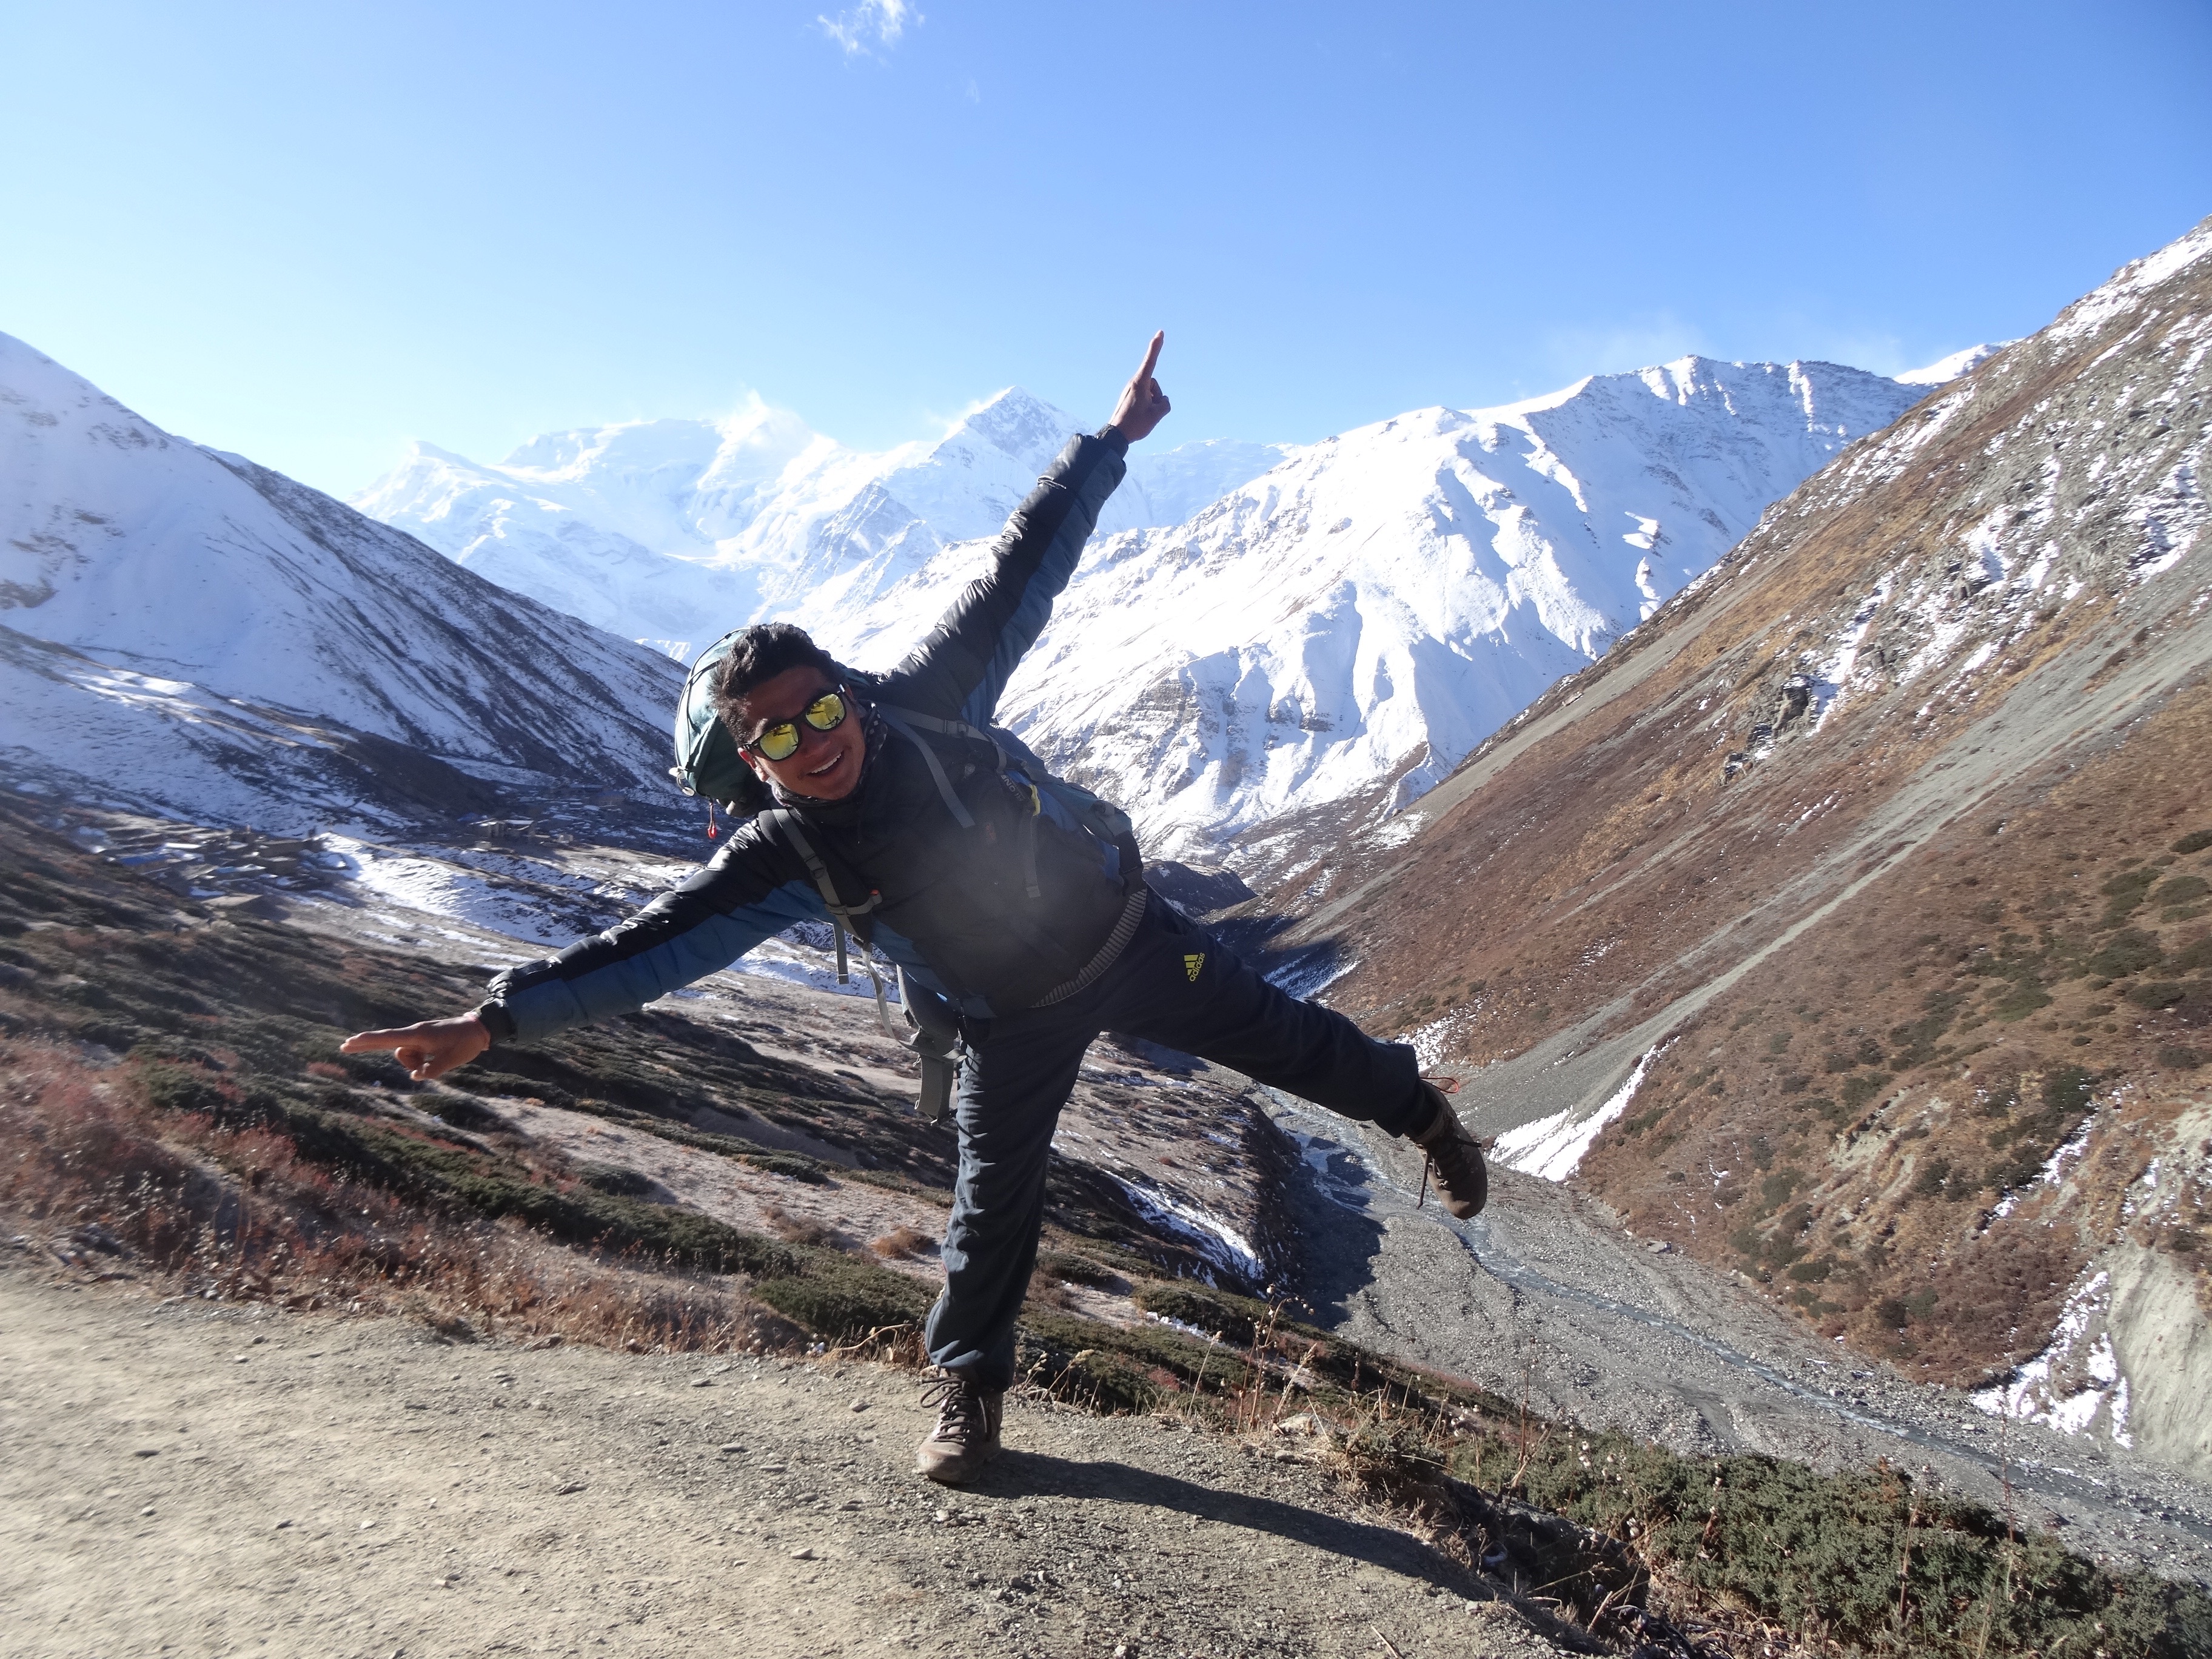
walking, mountain, snow, winter, adventure, mountain range, jumping, extreme sport, ridge, summit, mountaineering, winter sport, sports, alps, backpacking, physical exercise, mountainous landforms